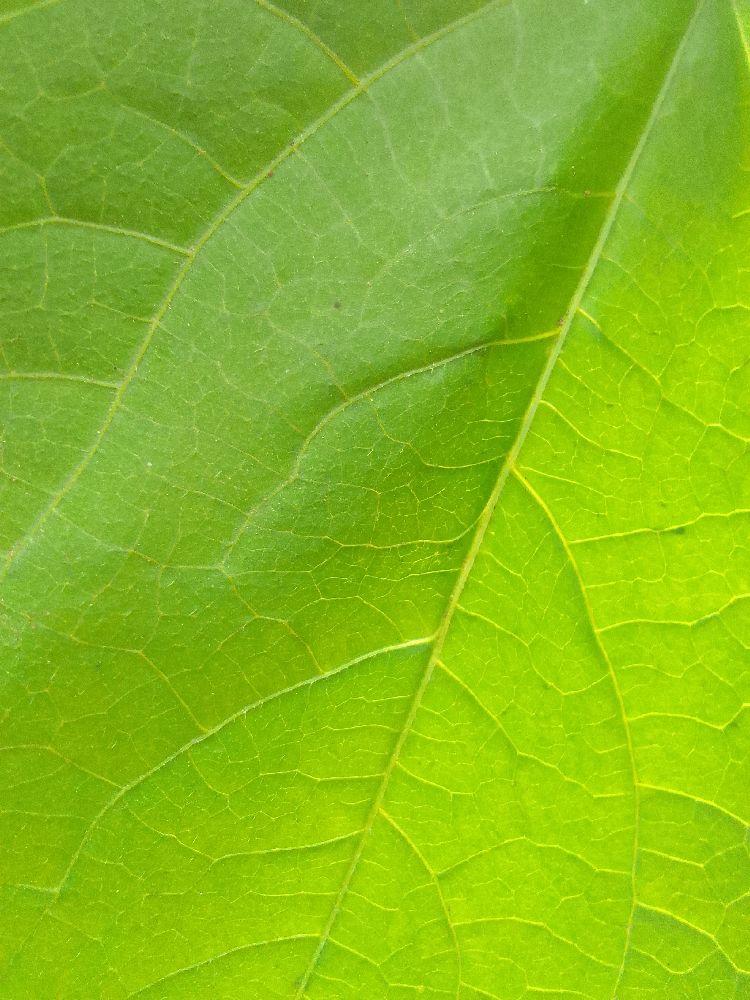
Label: healthy